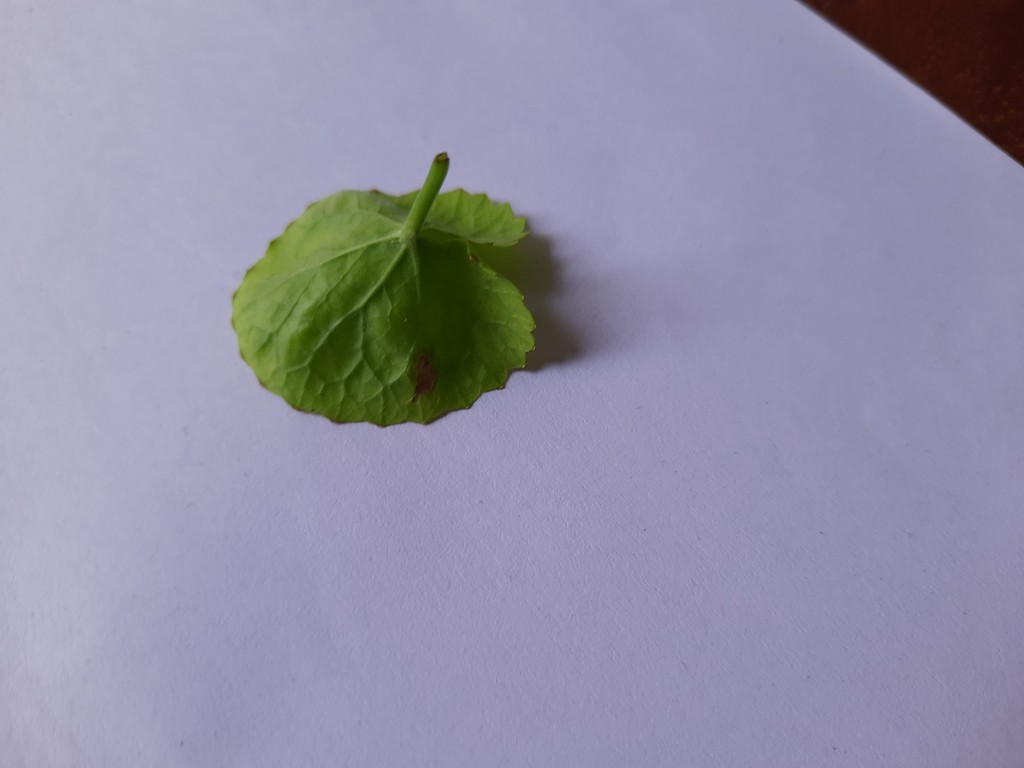
Label: Unhealthy